The Clever Mrs. Carfax

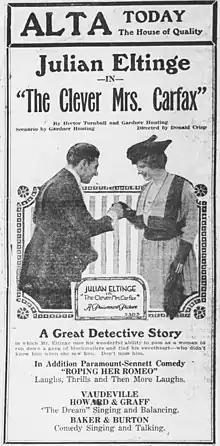
Newspaper advertisement

The Clever Mrs. Carfax is a 1917 American comedy silent film directed by Donald Crisp and written by Gardner Hunting and Hector Turnbull. The film features female impersonator Julian Eltinge and stars Daisy Jefferson, Noah Beery, Sr., Rosita Marstini, Jennie Lee, and Fred Church. The film was released on November 5, 1917, by Paramount Pictures.